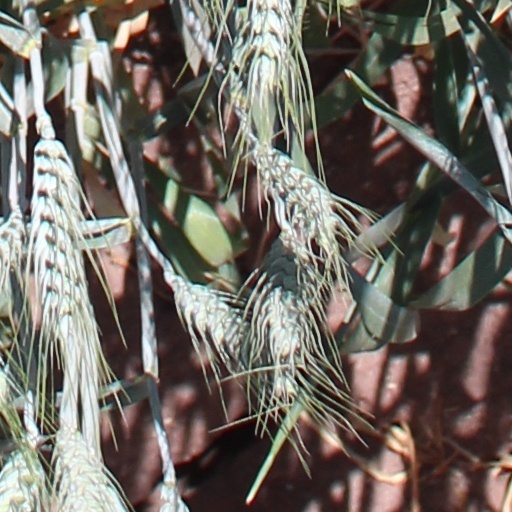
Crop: wheat